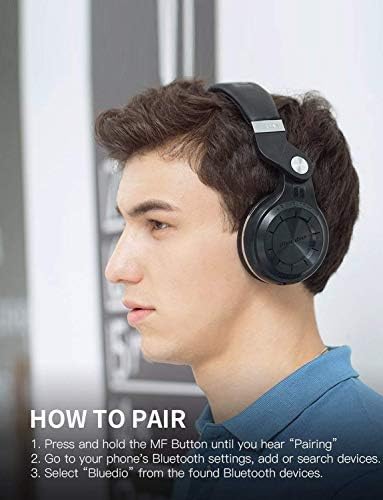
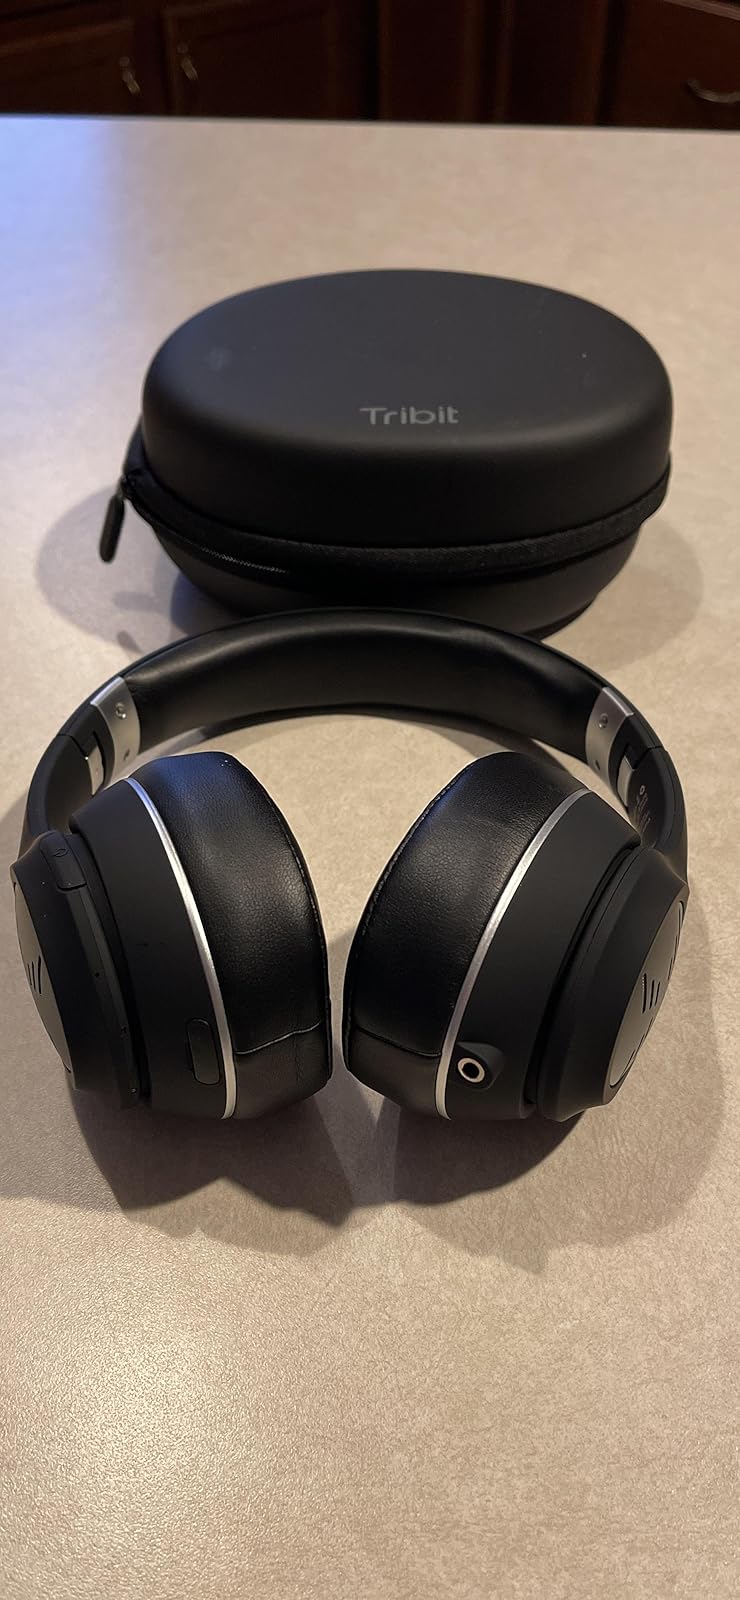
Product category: headphones
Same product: no